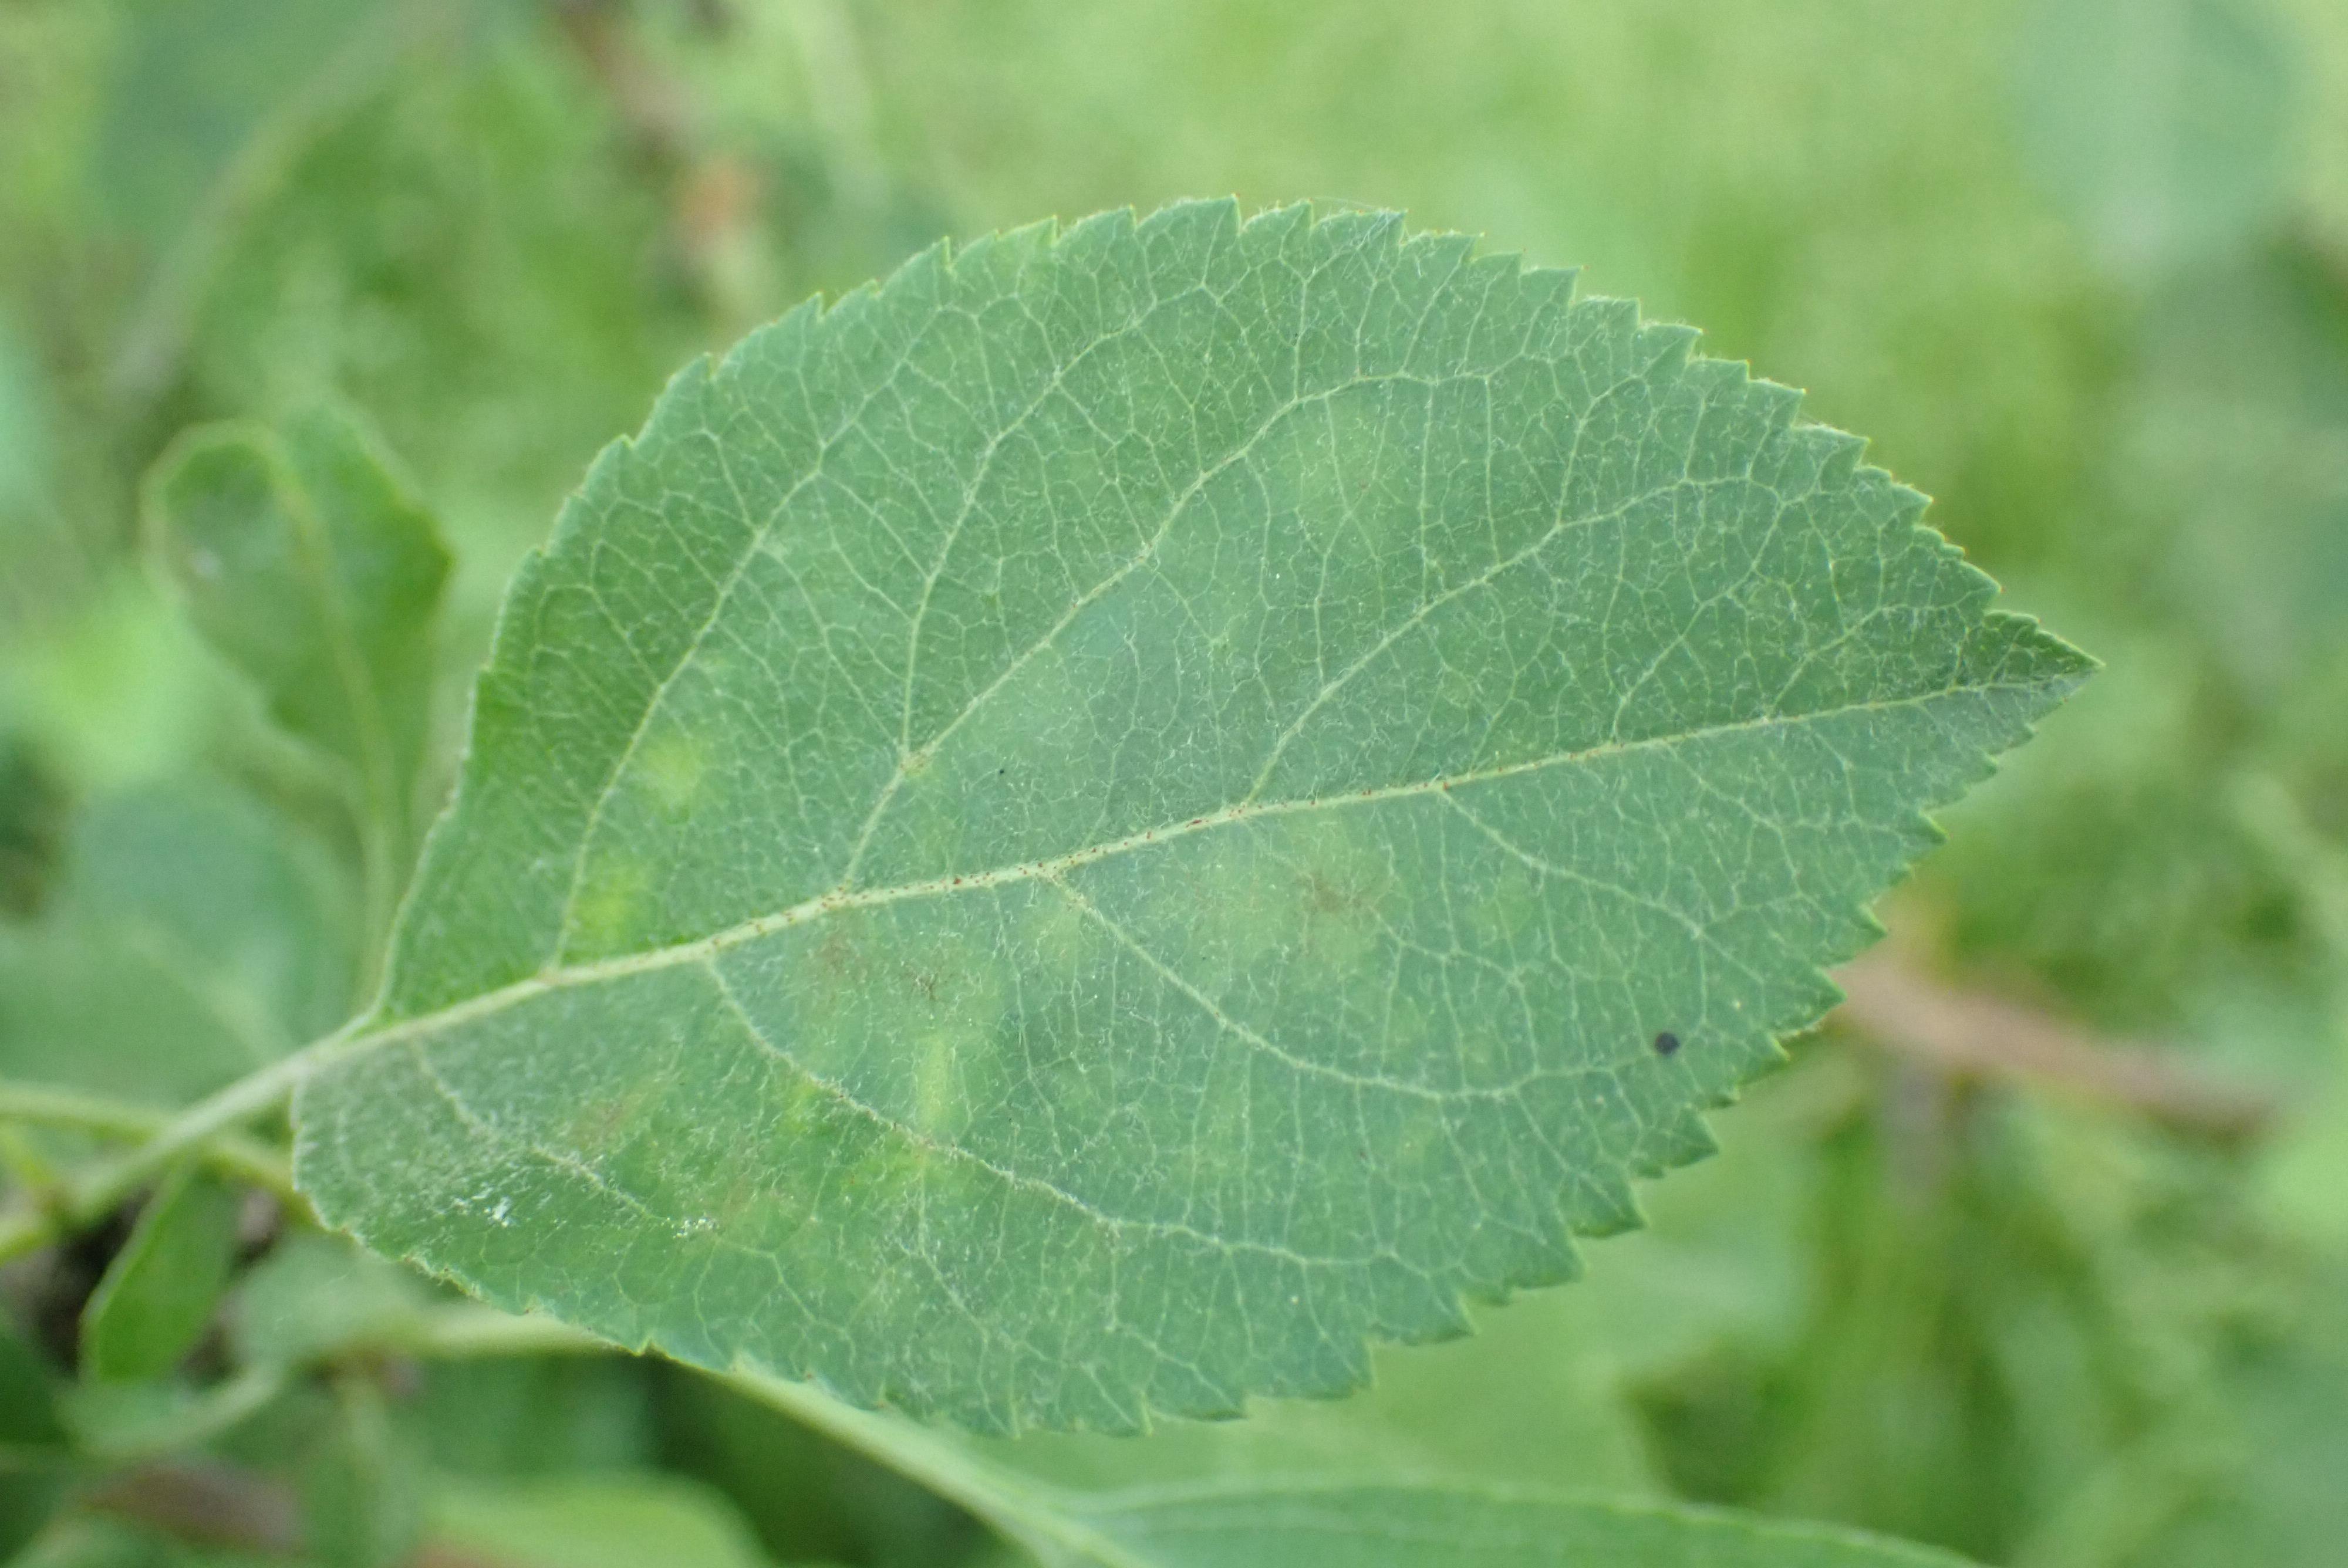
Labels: scab